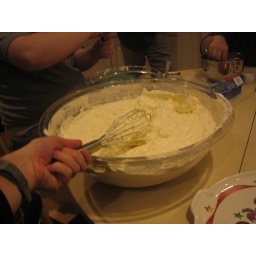
The biggest bowl of frosting ever as seen in the Guinness book of world records